Combretum paniculatum

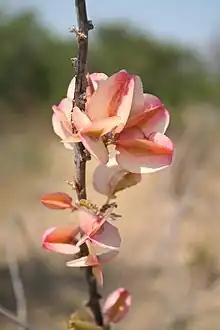

The ethyl acetate extract of the leaf shows the presence of phenolic compounds (flavonoids, coumarins and tannins), sterols and alkaloids.